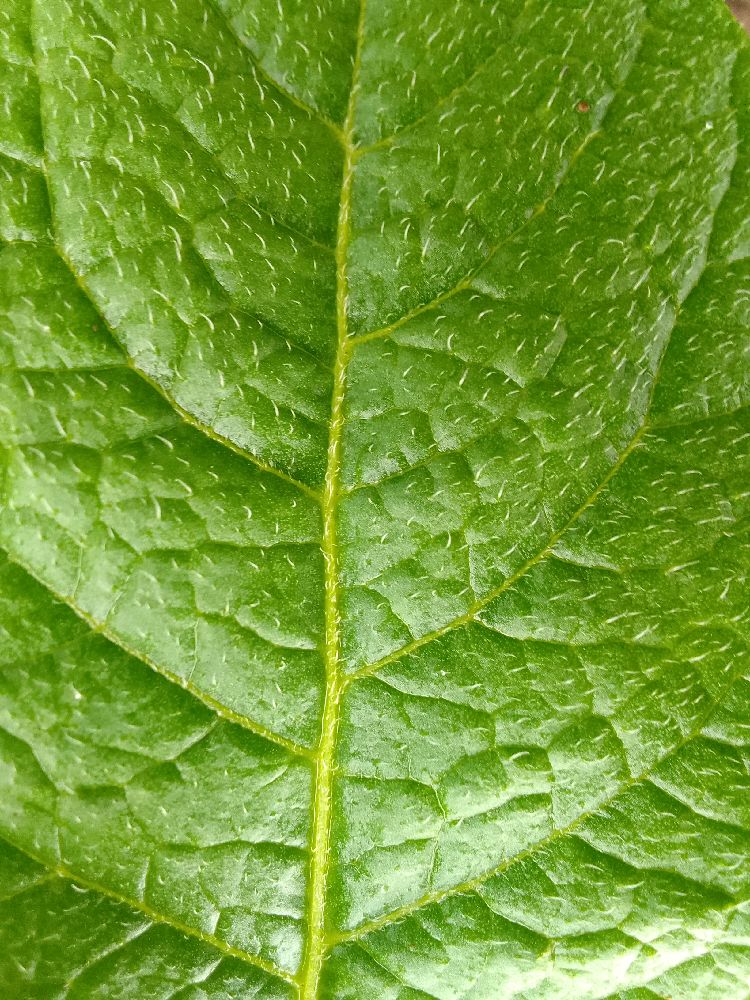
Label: Healthy